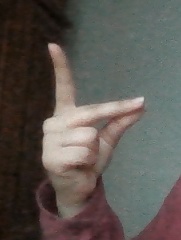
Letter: ta